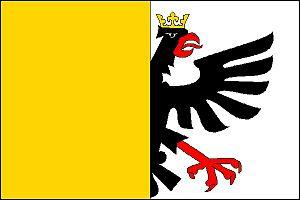
Velké Opatovice est une ville du district de Blansko, dans la région de Moravie-du-Sud, en République tchèque. Sa population s'élevait à 3 760 habitants en 2017.